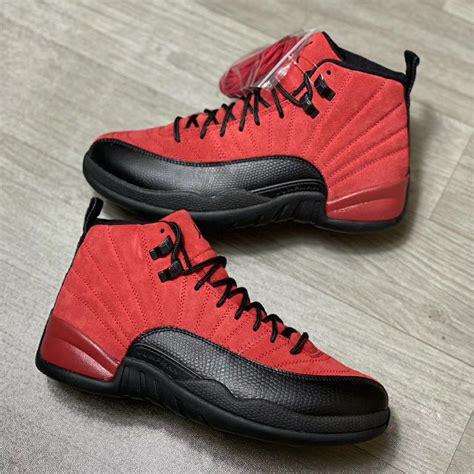
Brand: Jordan
Model: 12 Retro